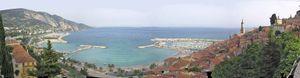
L’Occitanie est une région culturelle et historique du sud-ouest de l’Europe. Les principaux éléments qui la caractérisent sont sa culture et sa langue, la langue d'oc qui lui a donné son nom. L’espace occitan est identifié dès l’Empire romain sous le nom de Viennoise ou de Sept-Provinces, et au début du Moyen Âge sous le nom d’Aquitaine. Il retrouve une certaine unité à l'époque carolingienne sous le nom de royaume d'Aquitaine dont les délimitations territoriales correspondent grosso modo à l'espace linguistique de l'ancien occitan et de la Viennoise romaine. L’Occitanie a connu différents noms au cours de son histoire. La plus grande partie de l’Occitanie est aujourd’hui située en France où, depuis 2016, une région administrative de moindre étendue porte le même nom.